Ireviken

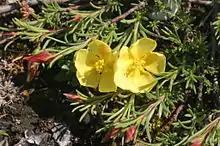
Fumana procumbens

In the middle is a long sandy beach which is one of Gotland's most visited. The river Ireån opens into the bay.